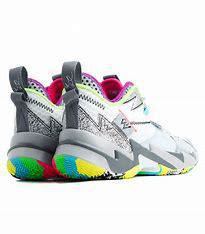
Brand: Jordan
Model: Why Not ZER0 3